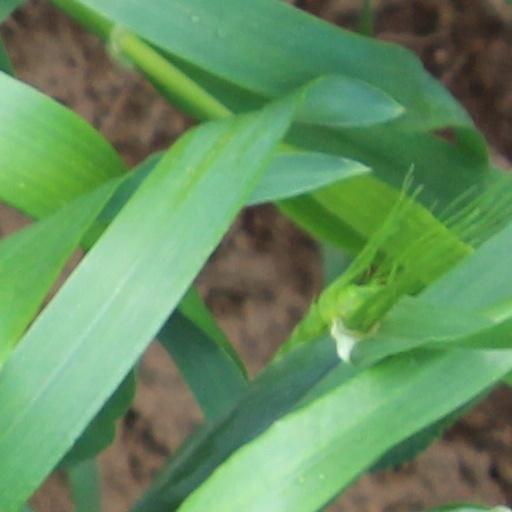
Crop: wheat